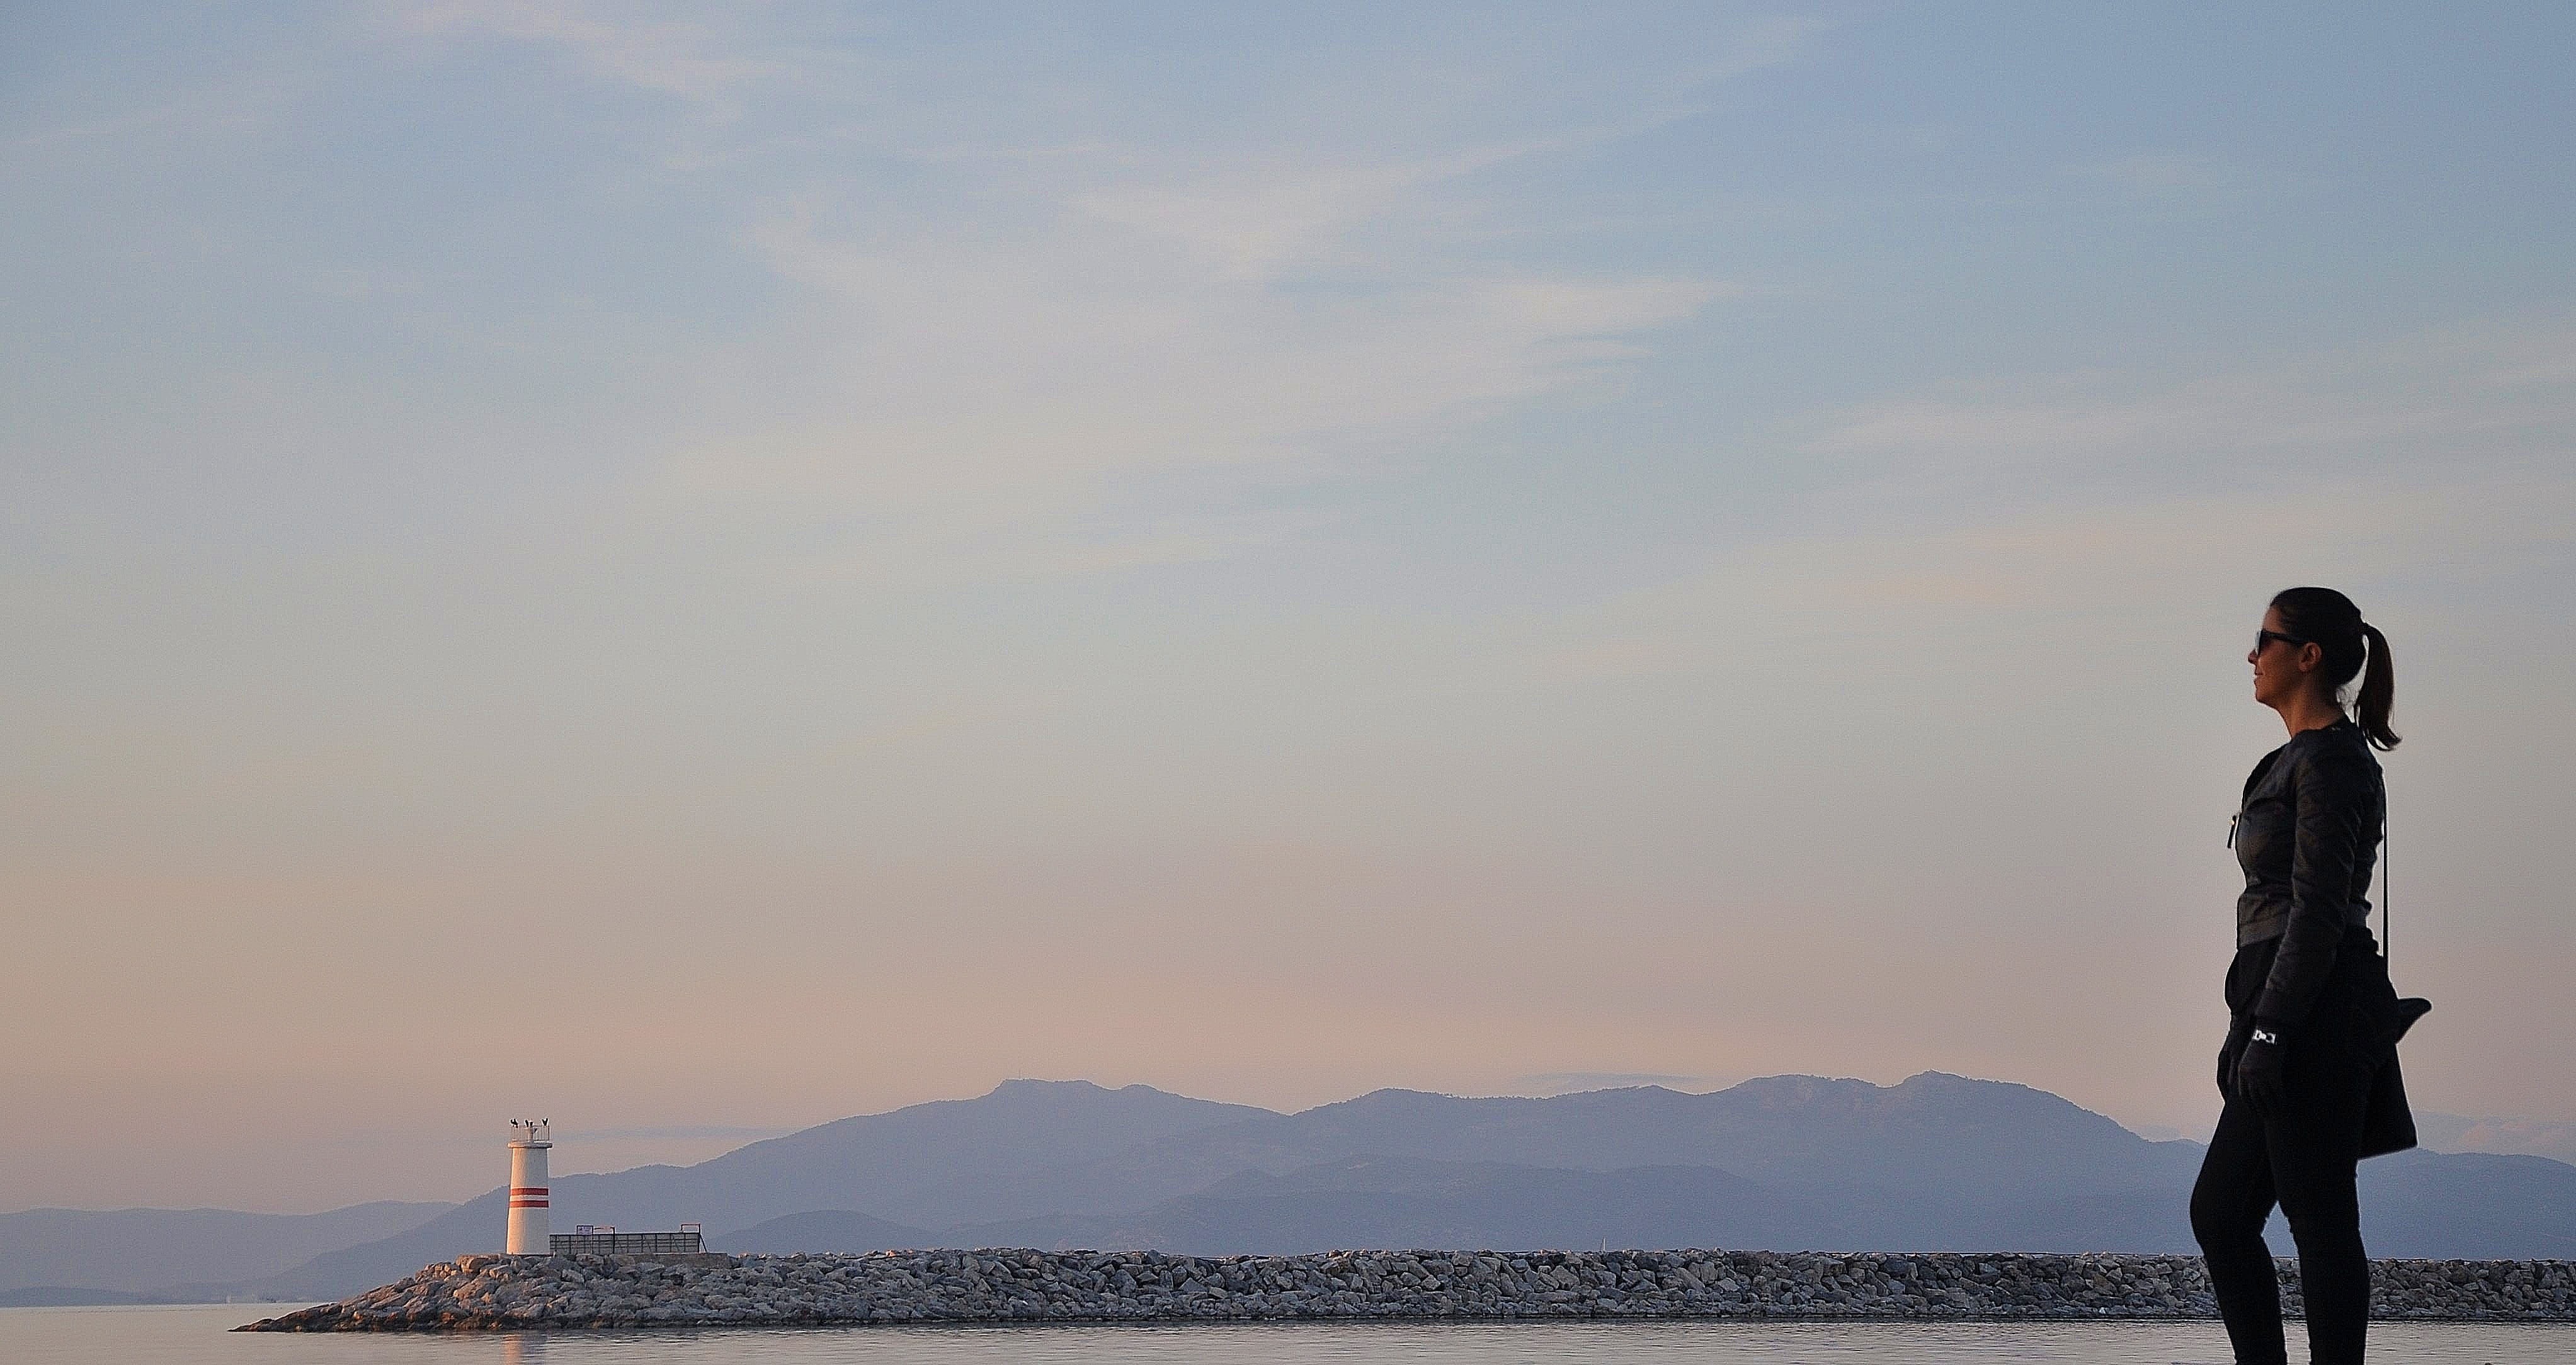
beach, sea, coast, ocean, horizon, lighthouse, people, girl, woman, sunrise, sunset, morning, shore, dusk, female, evening, brunette, bay, atmospheric phenomenon